Roy Schwartz Tichon

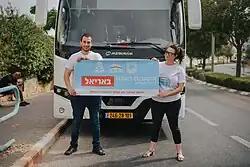
Schwartz Tichon and an activist in front of the bus that travels from Ariel to Tel Aviv

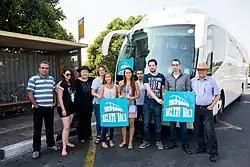
Dan Tichon, Schwartz Tichon and activists October 2015

In 2015, he launched Noa Tanua, using his army release grant and other savings. While the Israeli government forbids public transportation on Shabbat and other holidays in most of Israel, despite a wide public opposition, Schwartz Tichon used a legal loophole to maintain a private alternative project, operating in several major cities. The initiative is running through the "Ve Af Al Pi Chen" cooperative, in which he serves as chair and CEO, since launching.